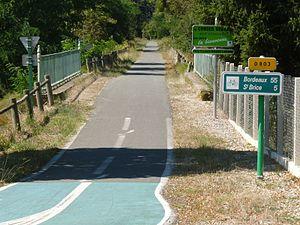
Sauveterre-de-Guyenne, Gironde, France
Henri Fernand Lapébie dit Roger Lapébie, né le 16 janvier 1911 à Bayonne et mort le 12 octobre 1996 à Pessac, est un coureur cycliste français.
Sauveterre-de-Guyenne est une commune du Sud-Ouest de la France, située dans le département de la Gironde, en région Nouvelle-Aquitaine.
La ligne de Bordeaux-Benauge à La Sauvetat-du-Dropt est une ligne ferroviaire du département de la Gironde en France, qui reliait Bordeaux et La Sauvetat-du-Dropt, en desservant notamment Floirac, Créon et Sauveterre-de-Guyenne.